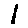
Label: 1